Peter I of Alexandria

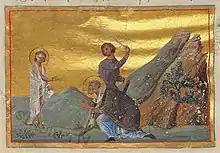
The execution of the patriarch Peter of Alexandria under the emperor Maximinus Daia, depicted in the "Menologion of Basil II", an illuminated manuscript prepared for the emperor Basil II in .

The tenth-century historian Severus of Ashmumeen gives us an account of how during the Diocletianic Persecution the Patriarch was seized and thrown in prison. When the emperor was informed about this, he ordered Peter to be beheaded. This was hindered by a large number of Christians who gathered at the prison willing to die for their Patriarch. The soldiers delayed the execution because they neither wanted to massacre the crowd nor create a riot.